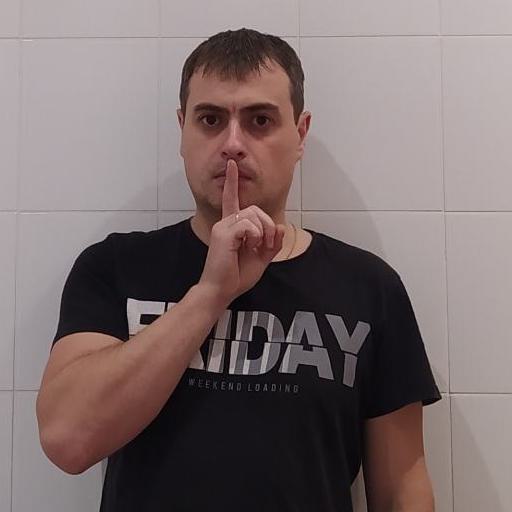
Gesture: mute